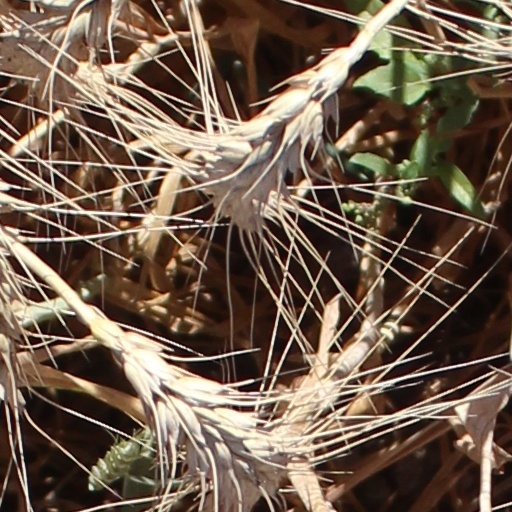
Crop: wheat